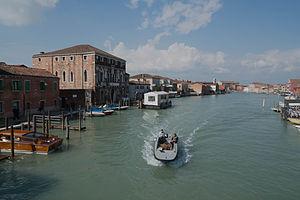
Murano - Canale degli angeli vu du Ponte Longo
L'île de Murano est située au nord de Venise, dans la lagune. Les artisans, spécialisés dans le soufflage de la qualité précise du verre de Venise, ont une renommée internationale.
Cet article recense les canaux de Murano, île de la lagune de Venise en Italie.